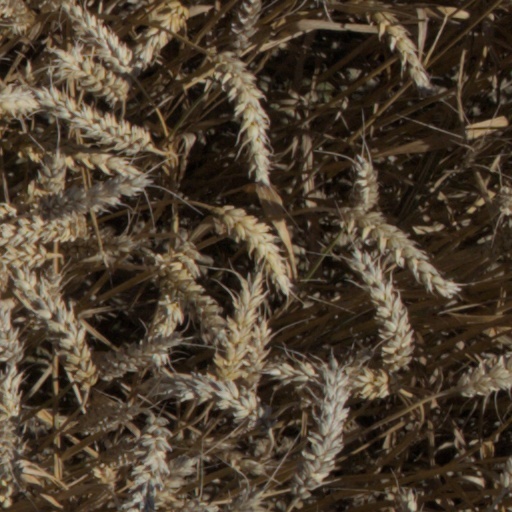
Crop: wheat